Yojana Gandha

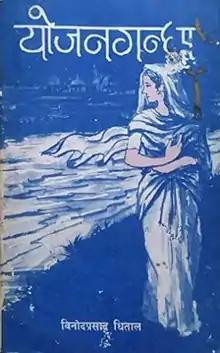
First edition

Yojangandha is a Nepali novel by Binod Prasad Dhital. It was published in 1995 by Sajha Prakashan. The book is based on a character from Mahabharata, Satyawati. The book won the prestigious Madan Puraskar. It is second book of the author who previously penned a regional novel called "Ujyalo Hunu Aghi".